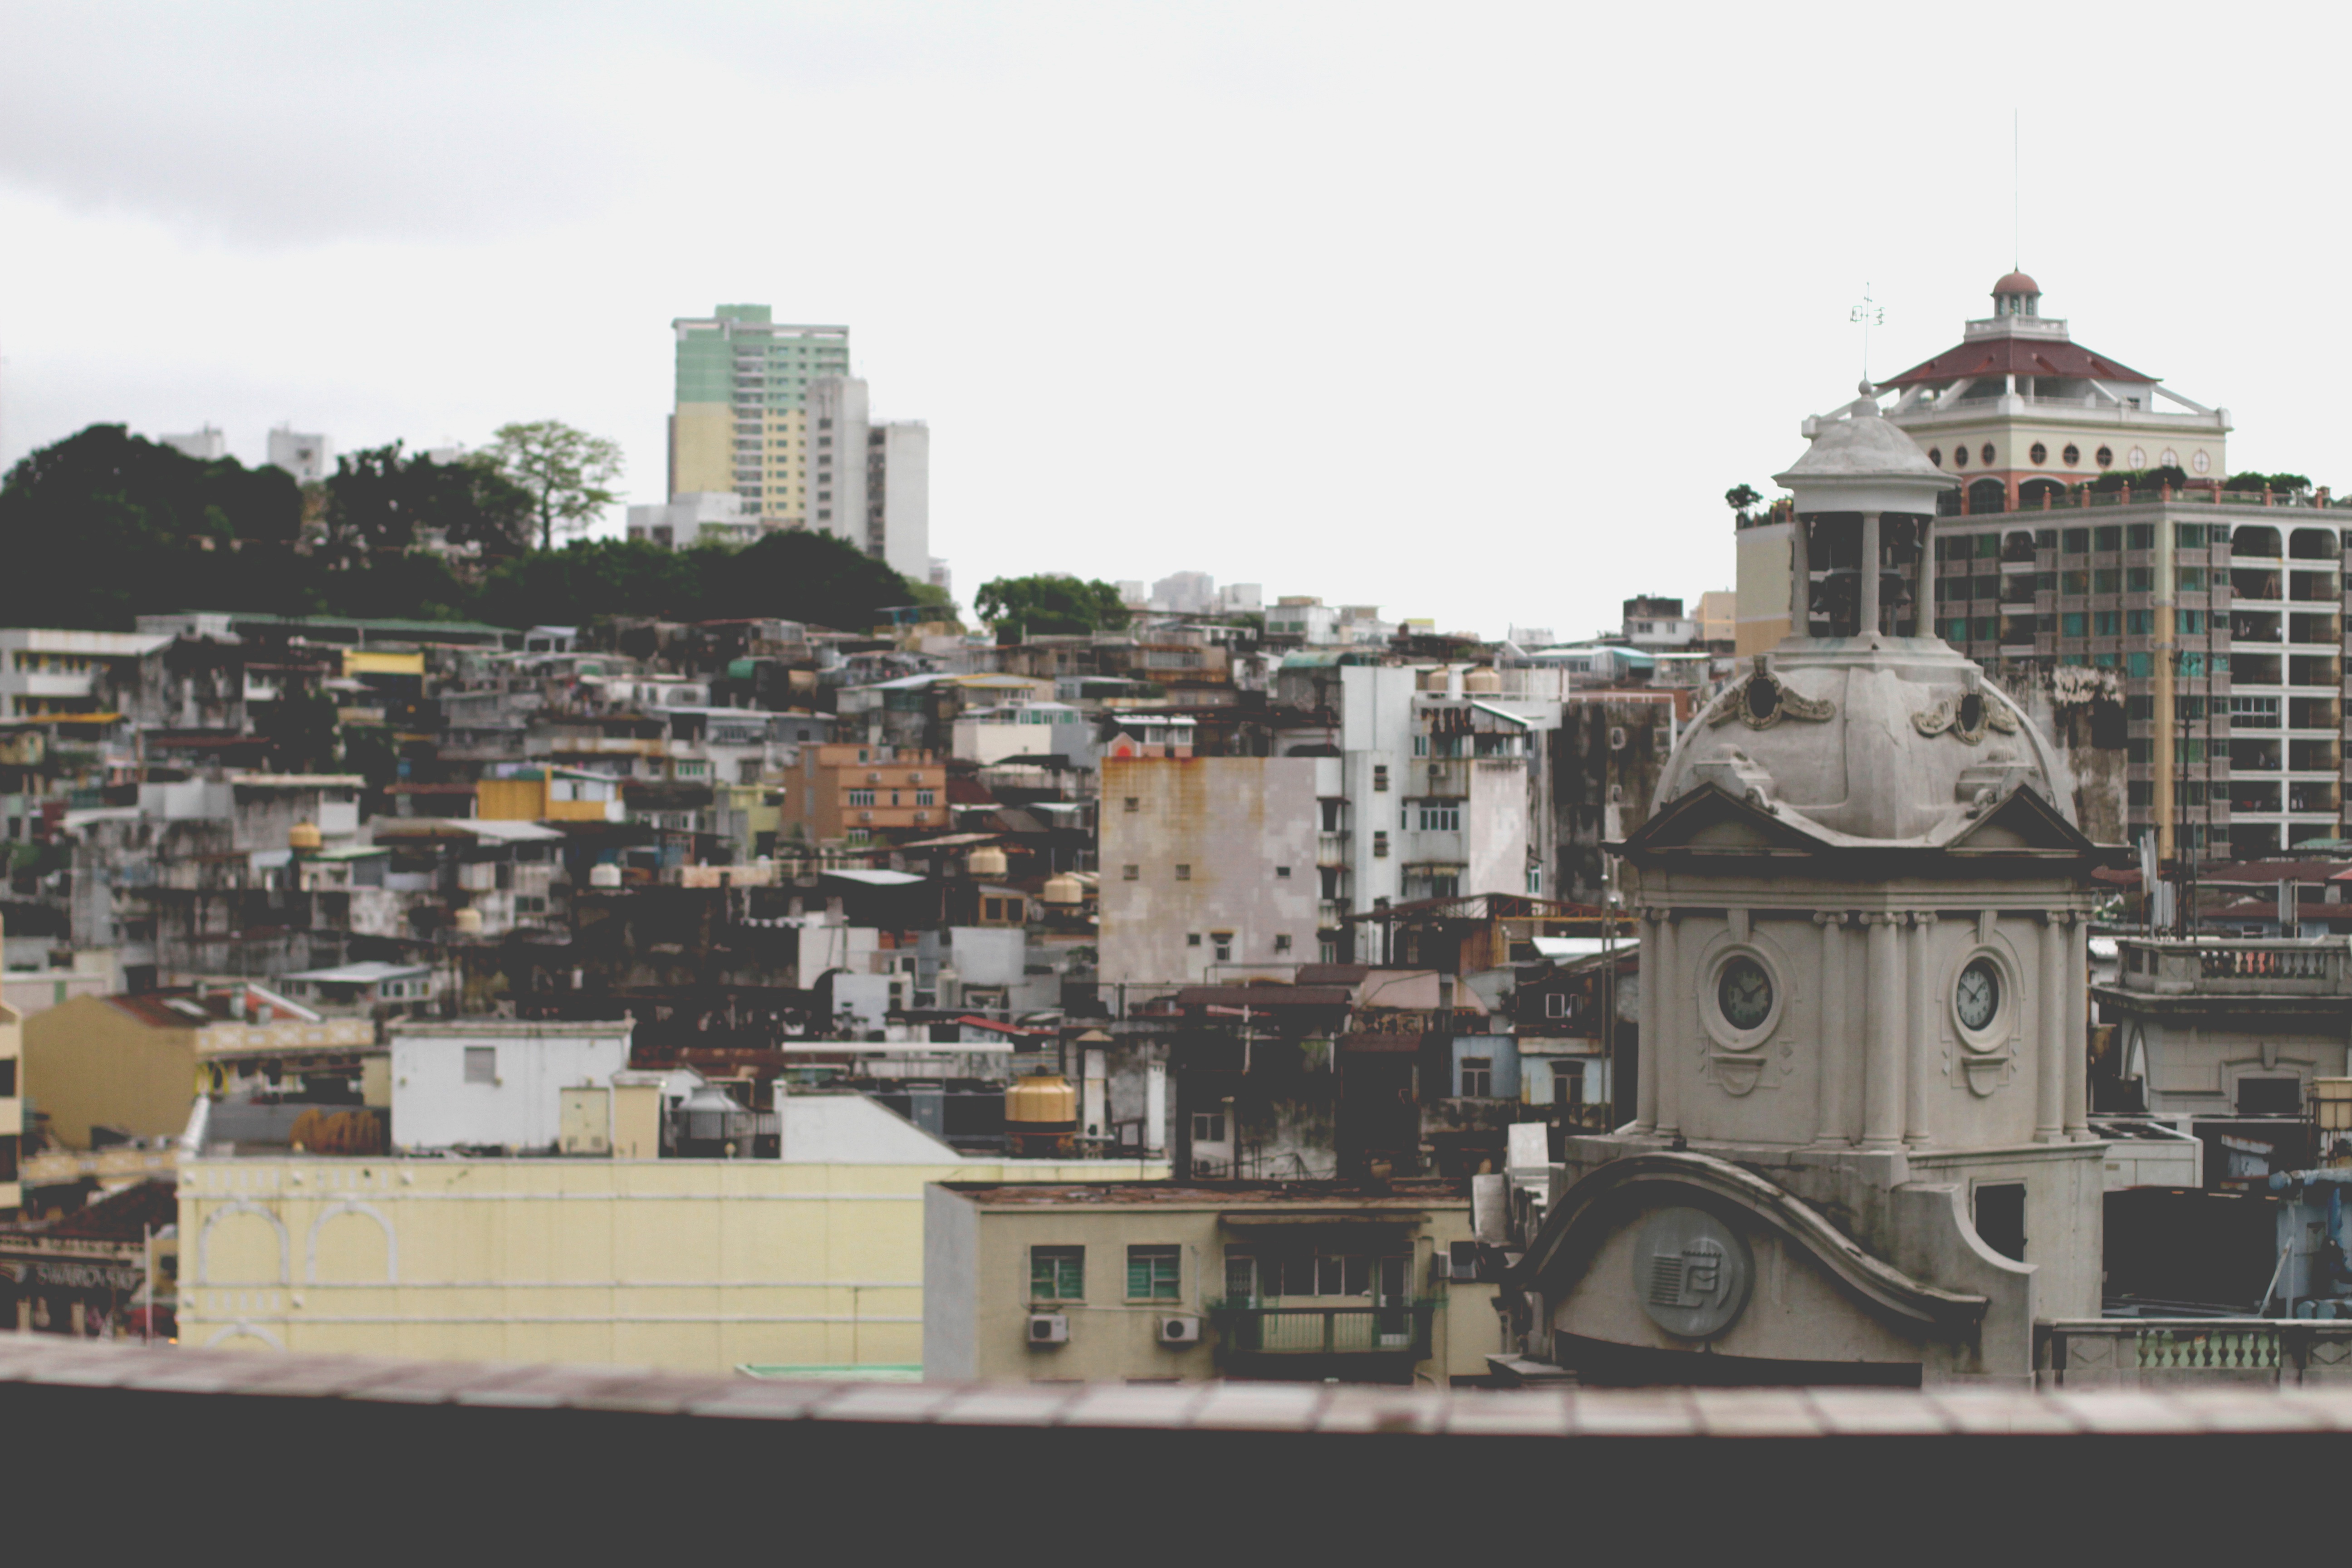
skyline, city, cityscape, vehicle, residential area, human settlement